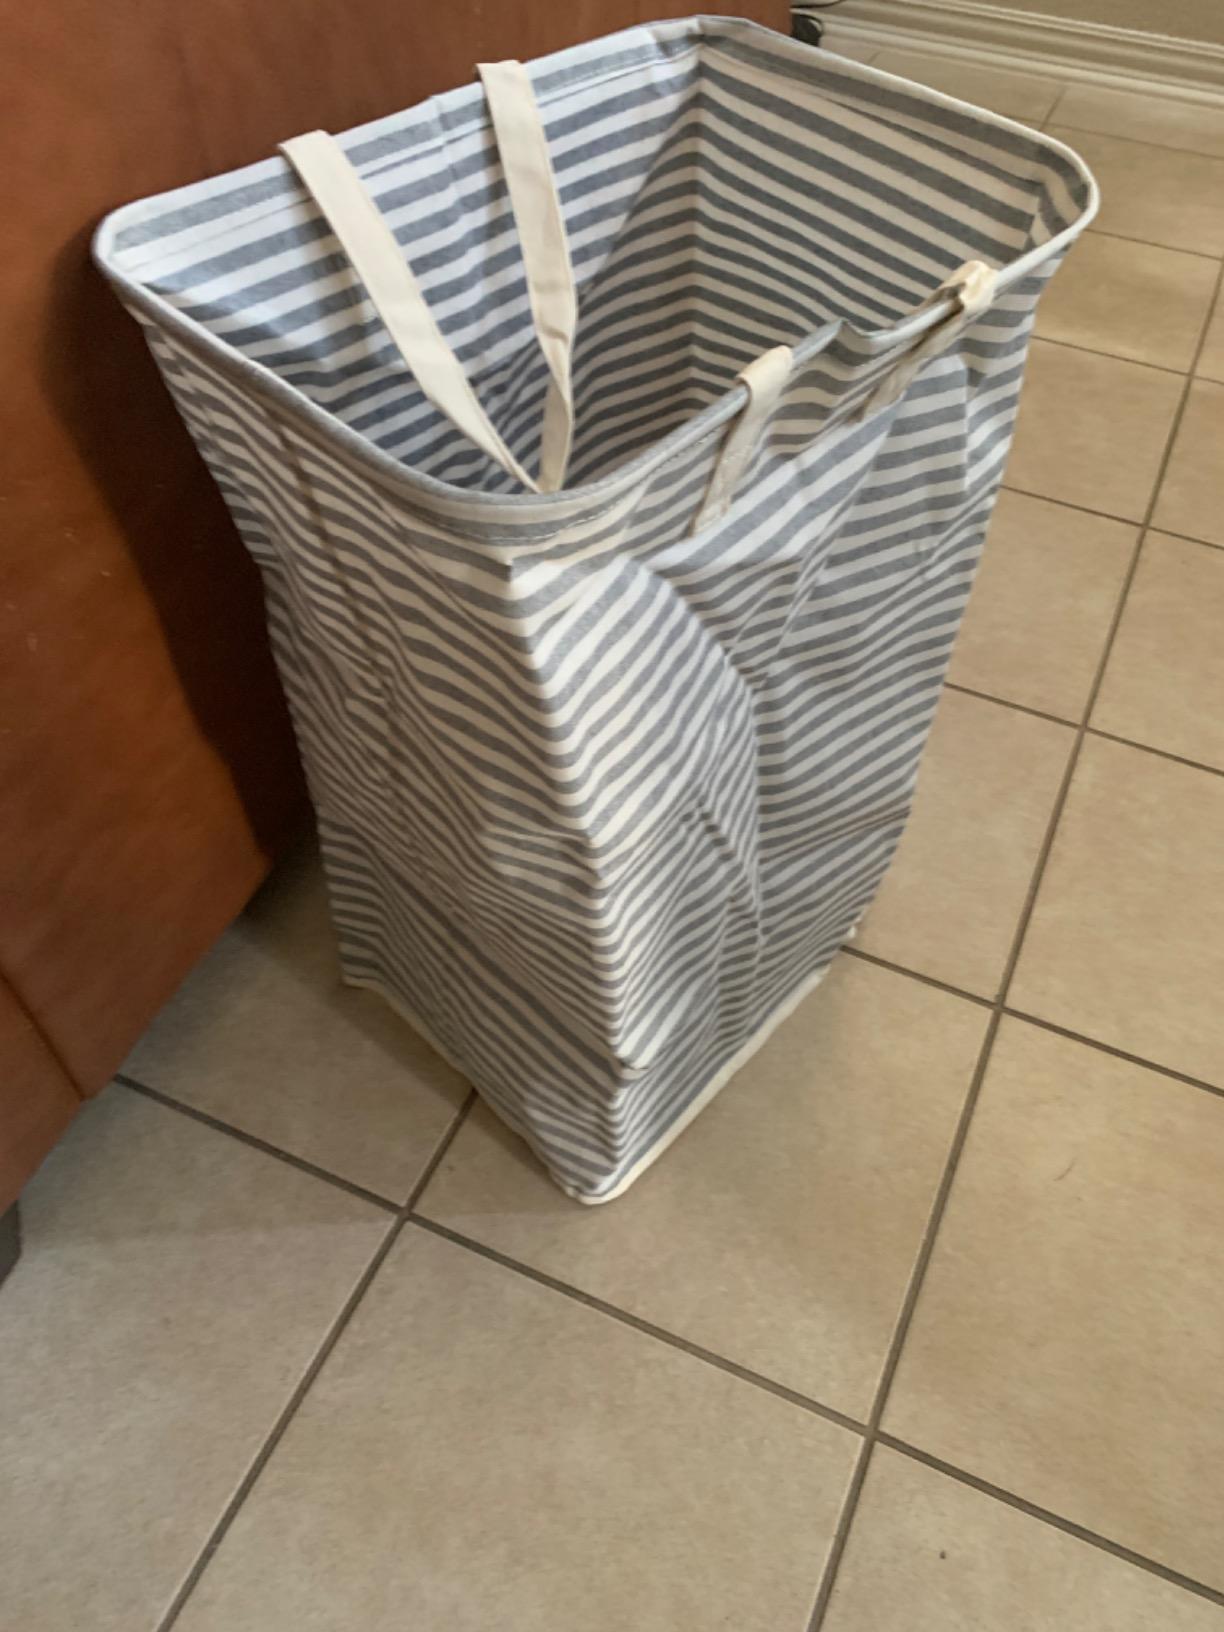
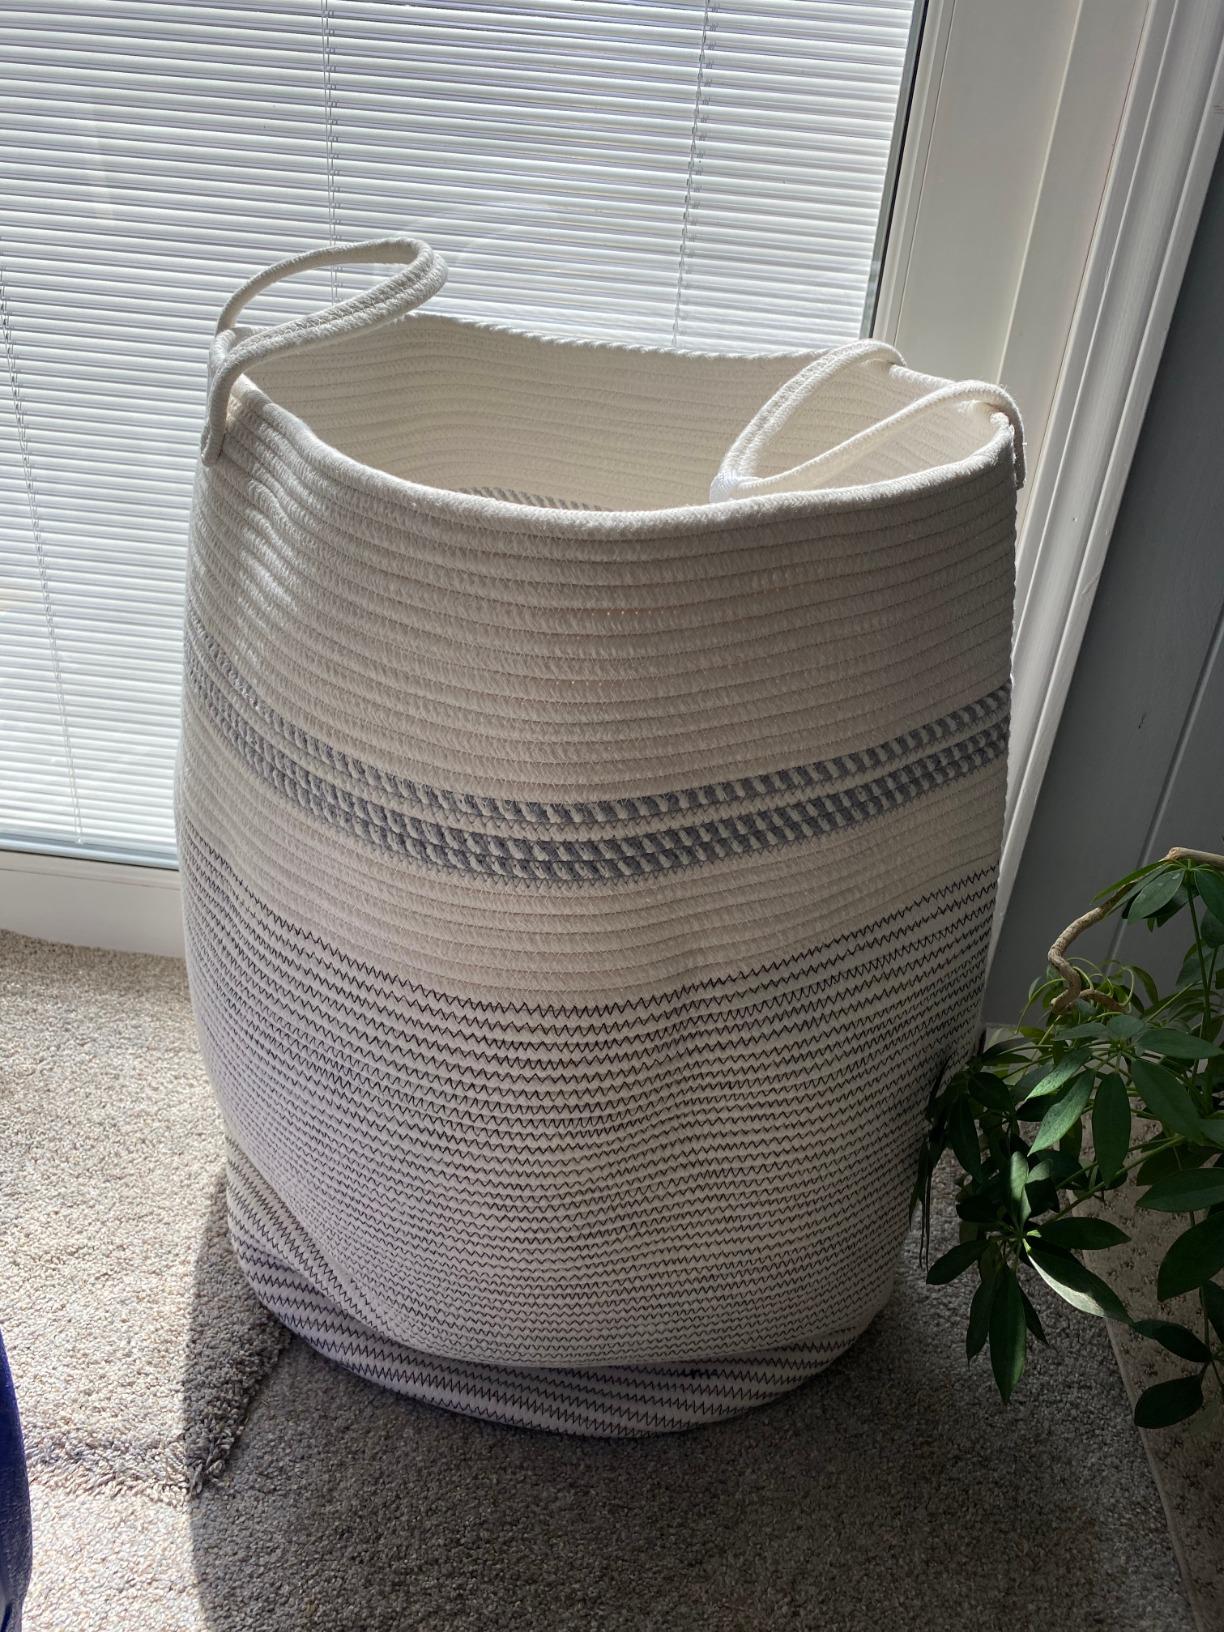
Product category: items_hamper
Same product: no